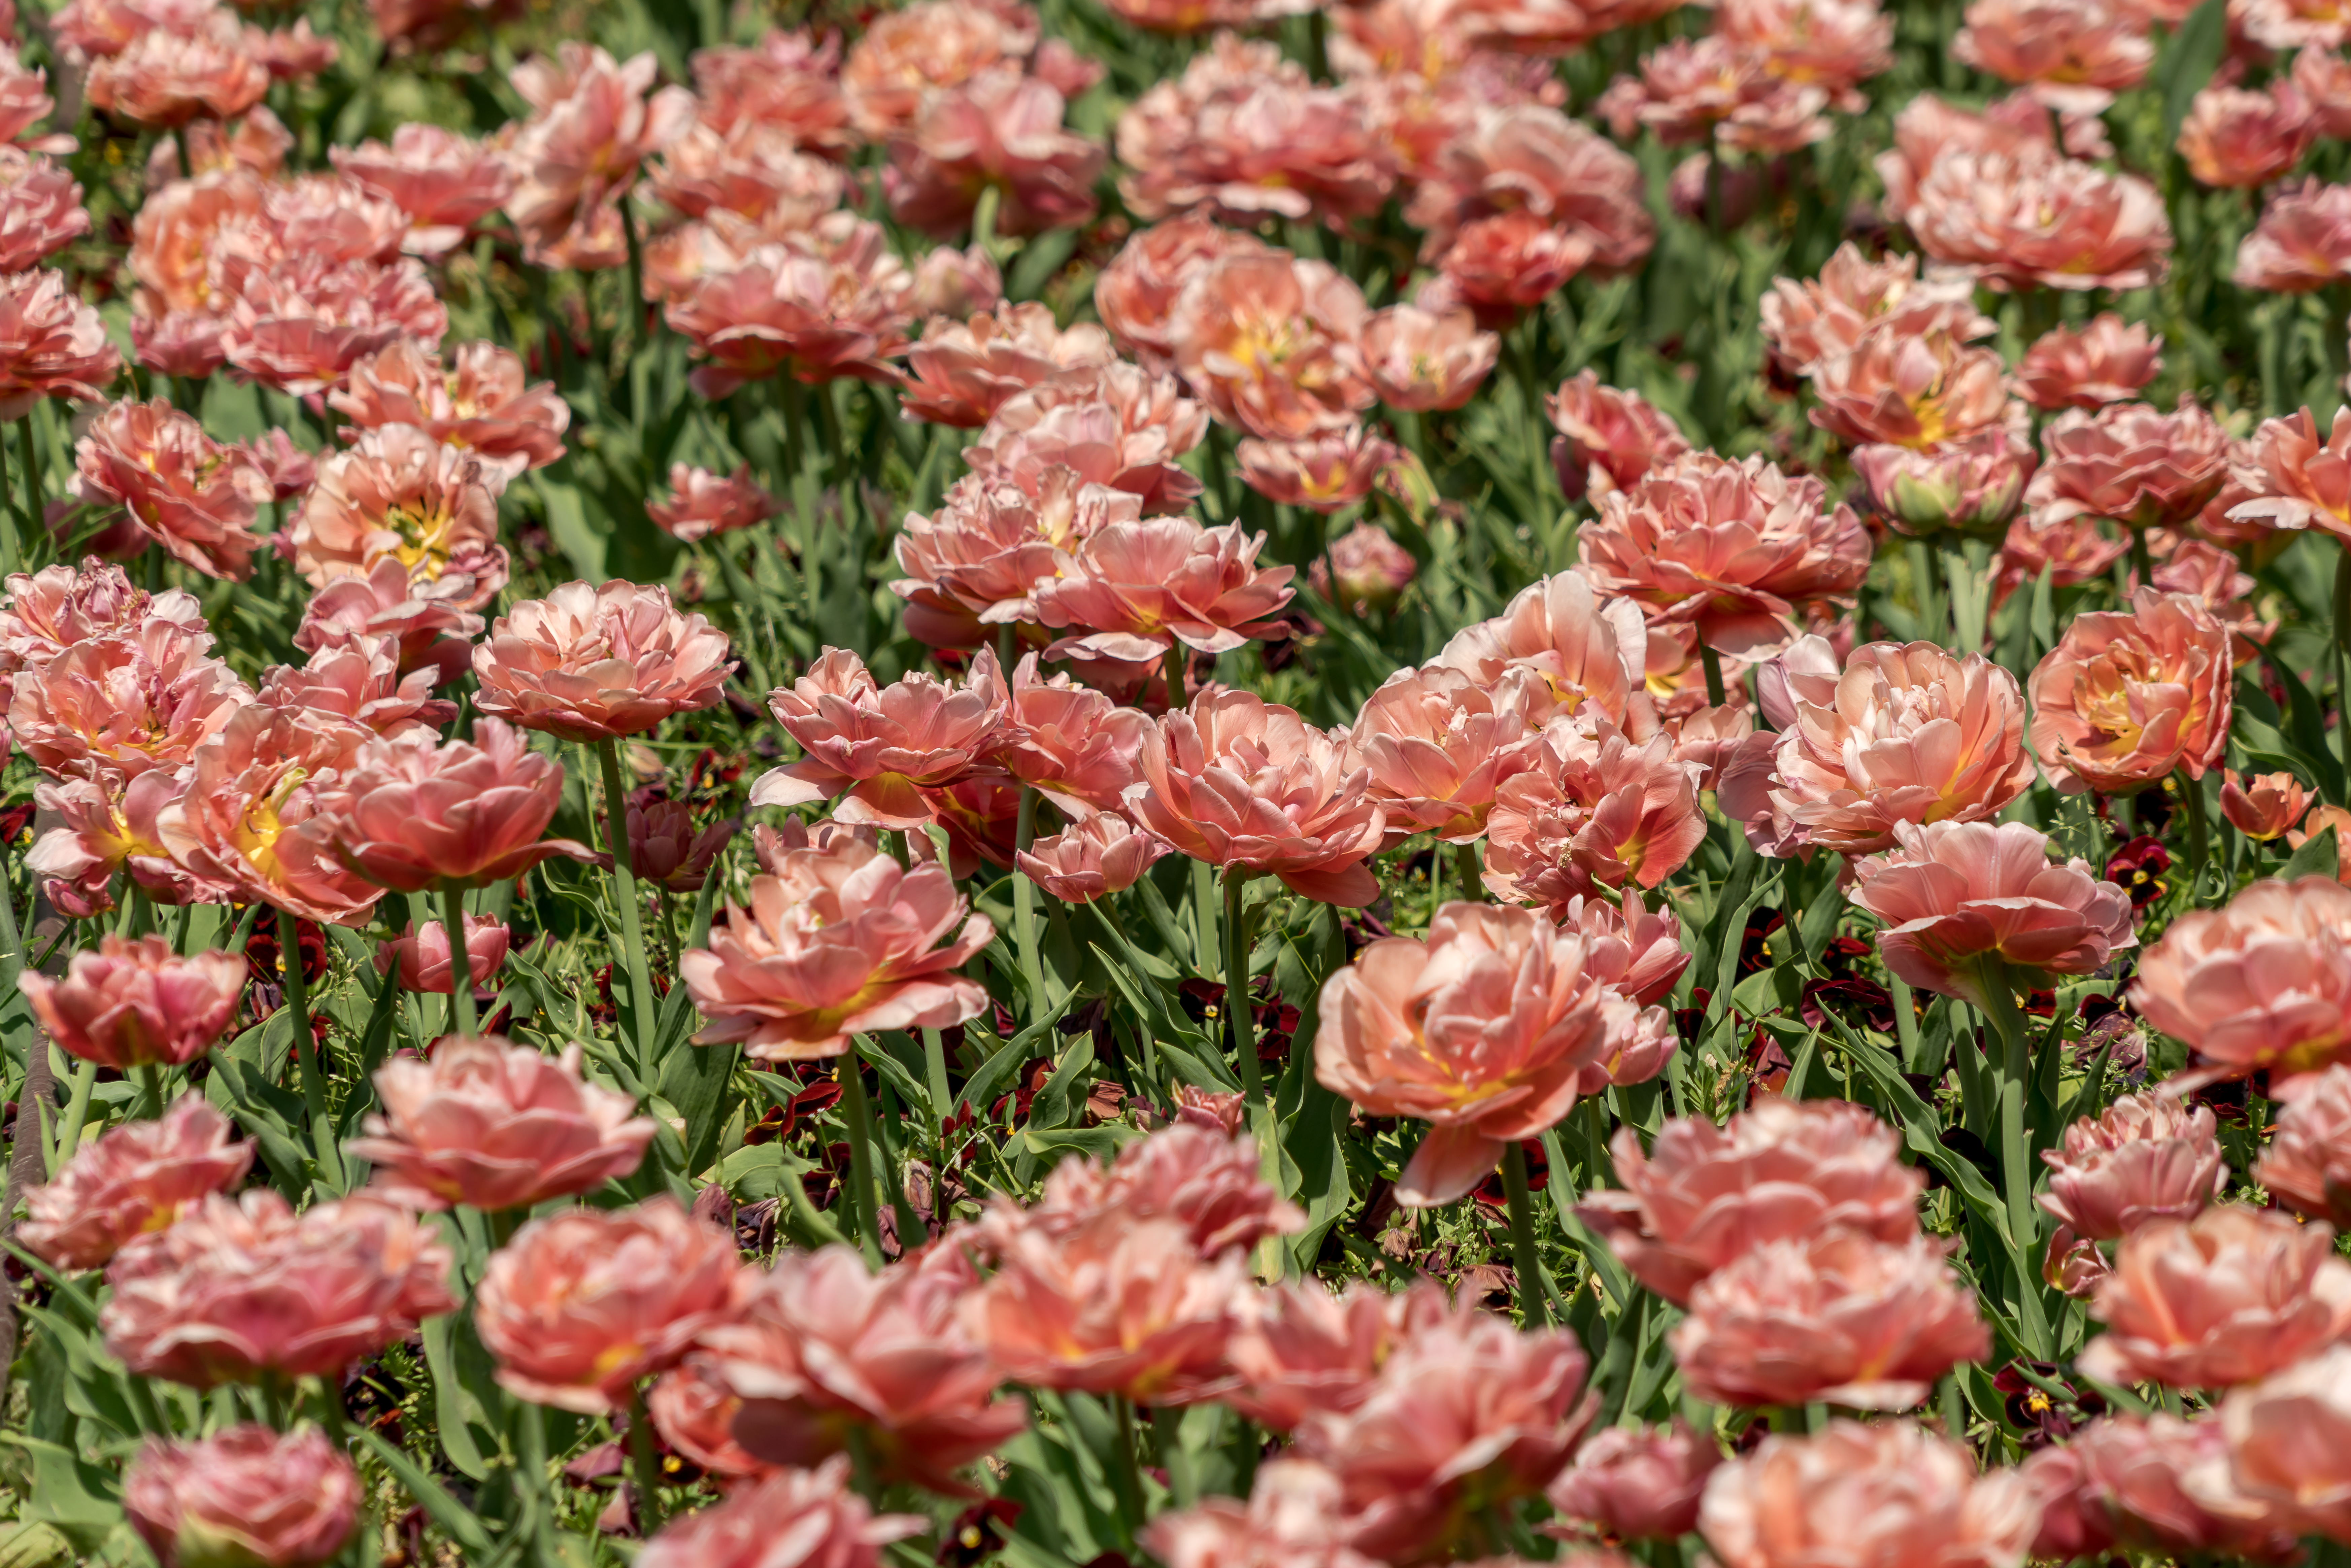
tulips, flowers, flower, pink, plant, petal, flowering plant, botany, groundcover, spring, garden roses, peach, pink family, wildflower, tulip, rose, shrub, annual plant, carnation, dianthus, perennial plant, rose family